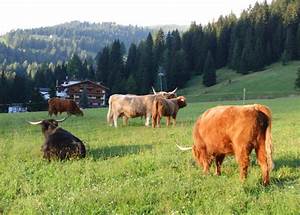
Label: mucca